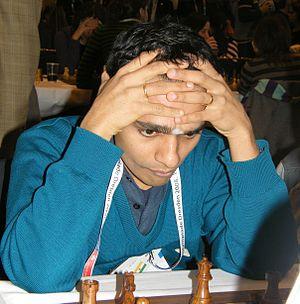
Dans ce nom indien, Krishnan est le nom du père et Sasikiran est le nom personnel.